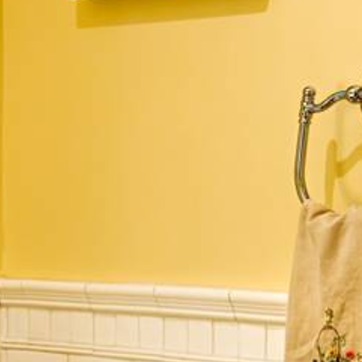
Material: painted